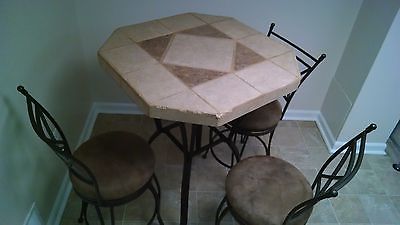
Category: table